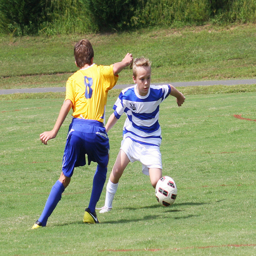
A young man playing a game of soccer with another young man.
Two boys are competing during a soccer game.
a couple of kids are playing a soccer game
Two young boys are playing soccer and one boy is wearing blue and is guarding the other boy in white shorts as he maneuvers the ball down the field.
The two kids are playing soccer together